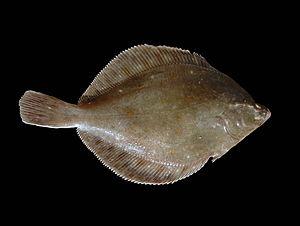
Plie [pli] est un nom vernaculaire ambigu désignant en français des poissons plats. Le terme plie désigne principalement, en France et en Belgique, l'espèce Plie commune appelée plus spécifiquement carrelet, mais il est utilisé comme base pour de nombreux autres noms vernaculaires et commerciaux. Ce terme semble dérivé du bas latin platessa, mais le terme semble indo-européen. Les autres formes sont, en wallon, playis, et, en anglais, plaice.
Les Pleuronectidae sont une famille de poissons plats incluant notamment les plies, les limandes, les flets et les flétans.
Pleuronectes est un genre de poissons osseux de la famille des Pleuronectidae.